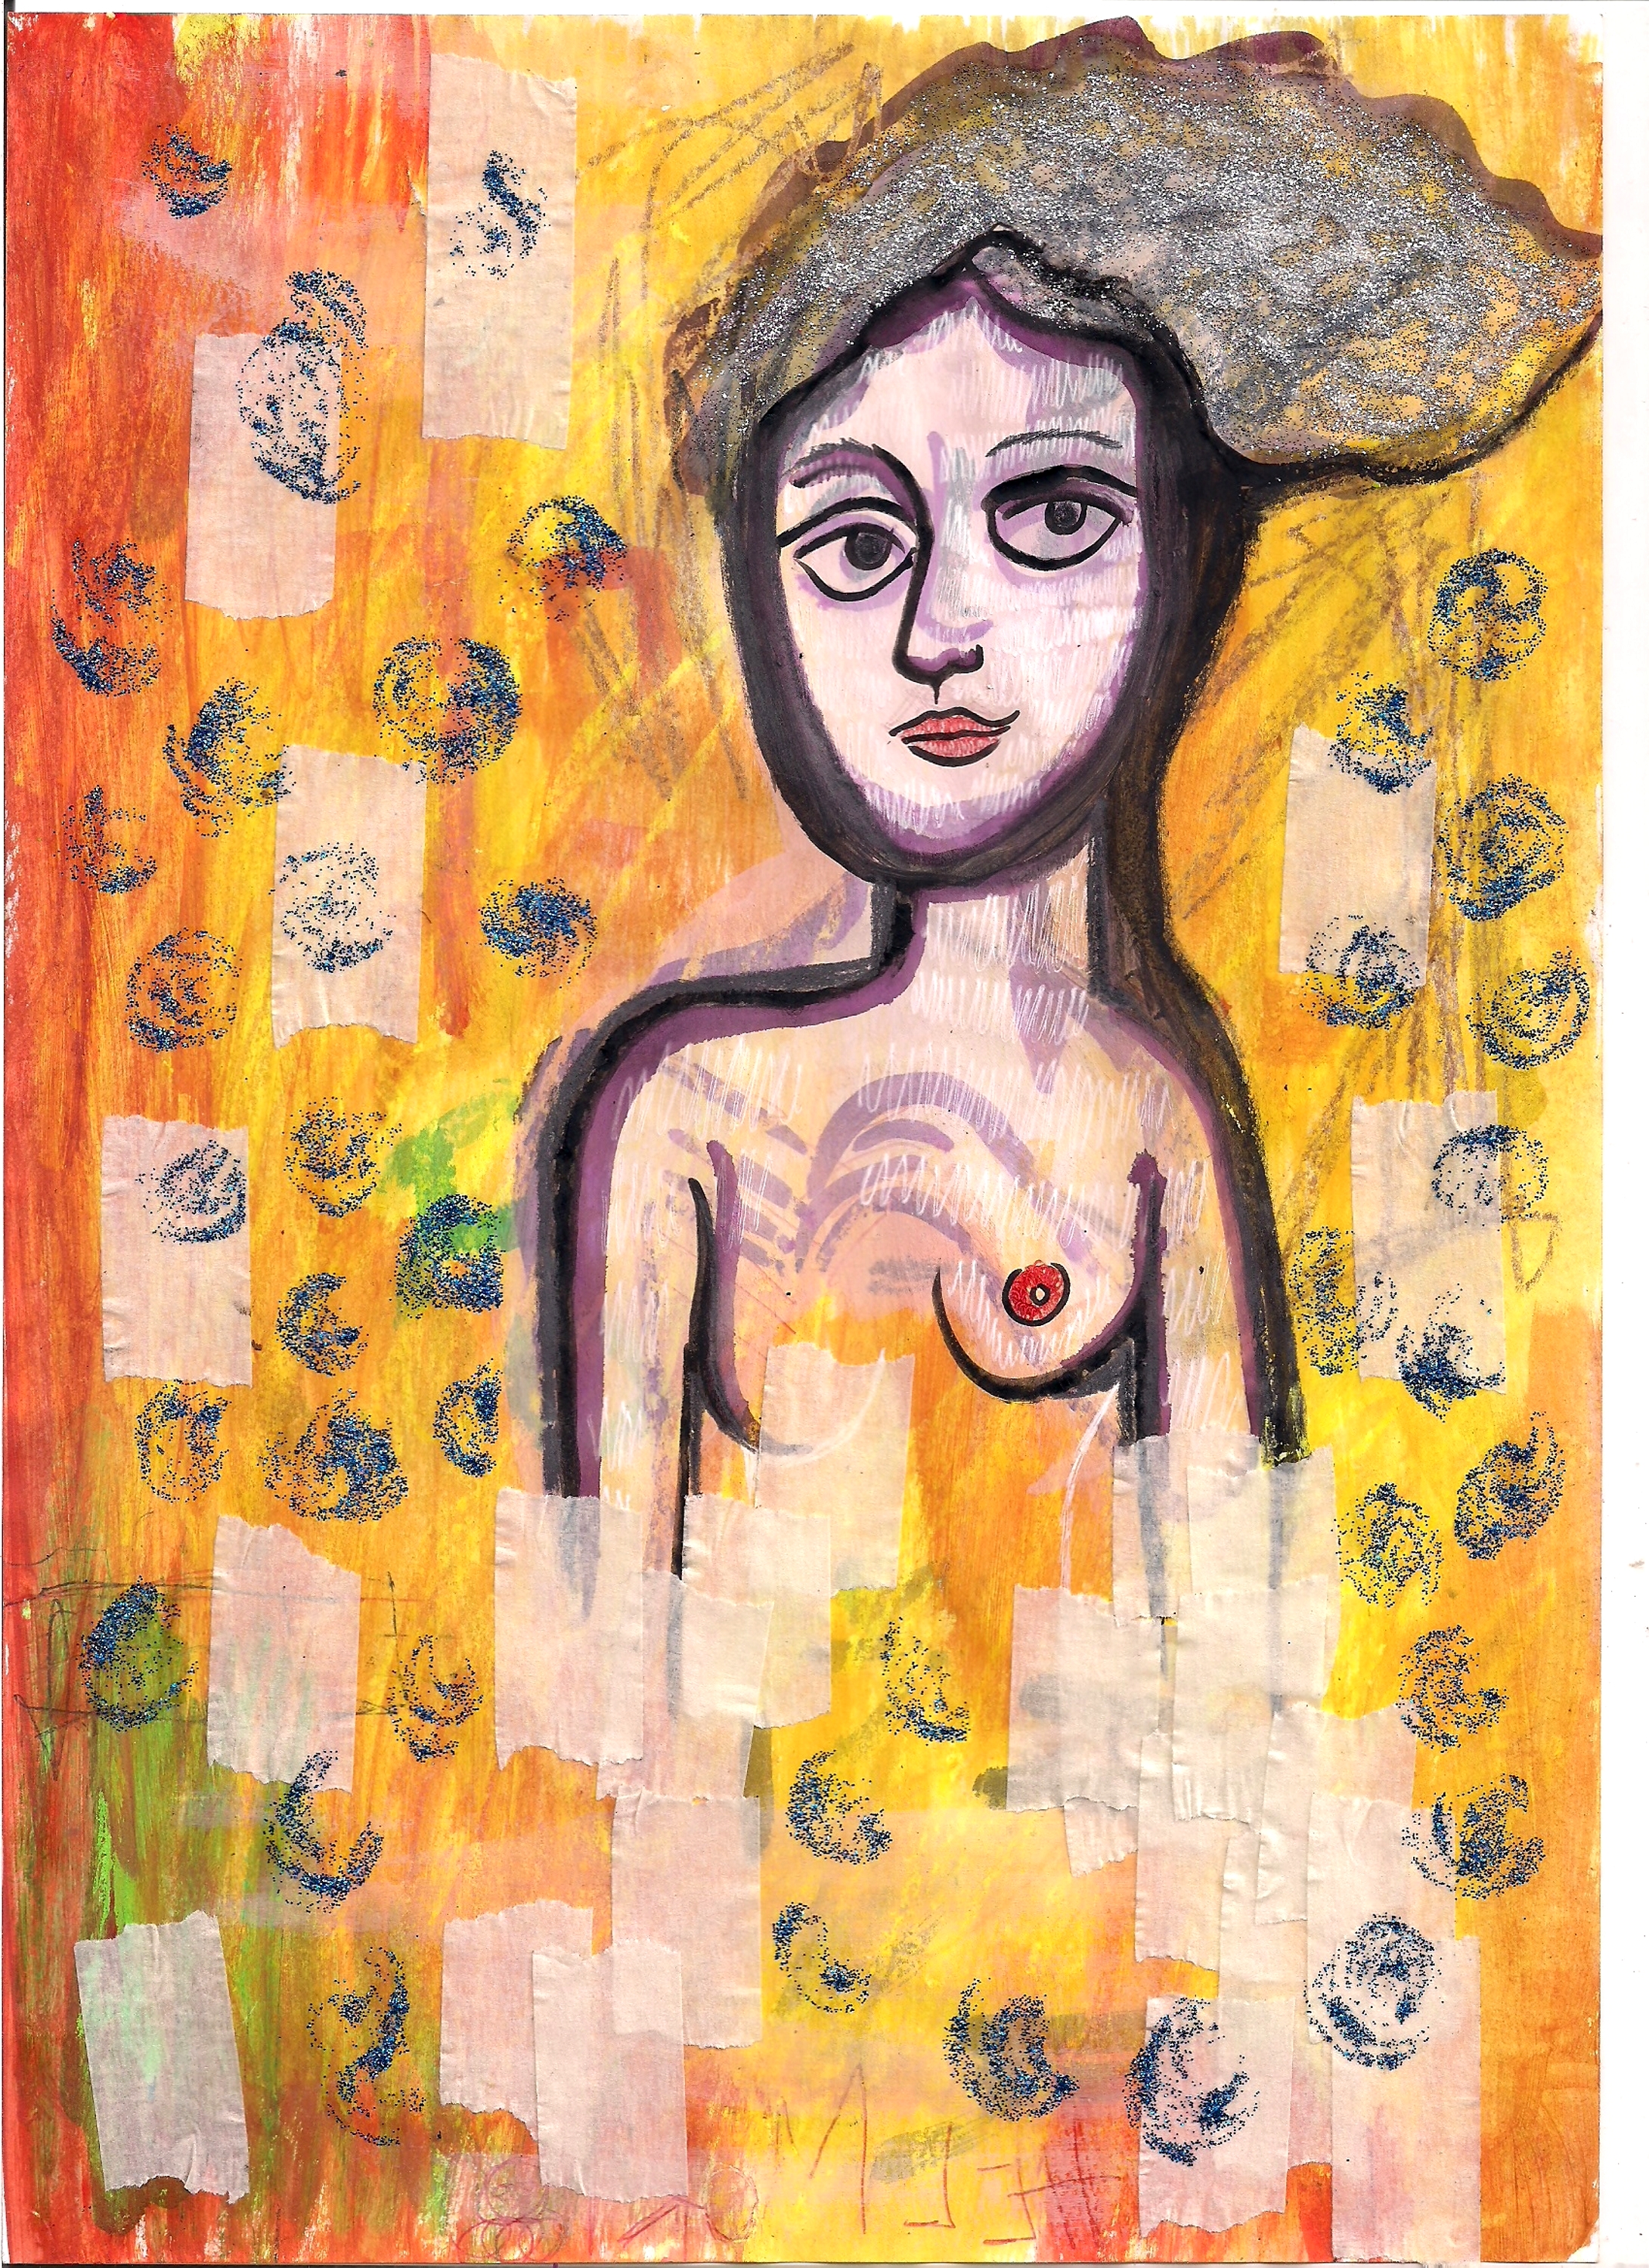
hel, mort, art, contemporary, fine, beautiful, fashion, woman, girl, nude, painting, watercolor paint, yellow, child art, illustration, modern art, acrylic paint, visual arts, textile, drawing, paint, style, fictional character, artwork